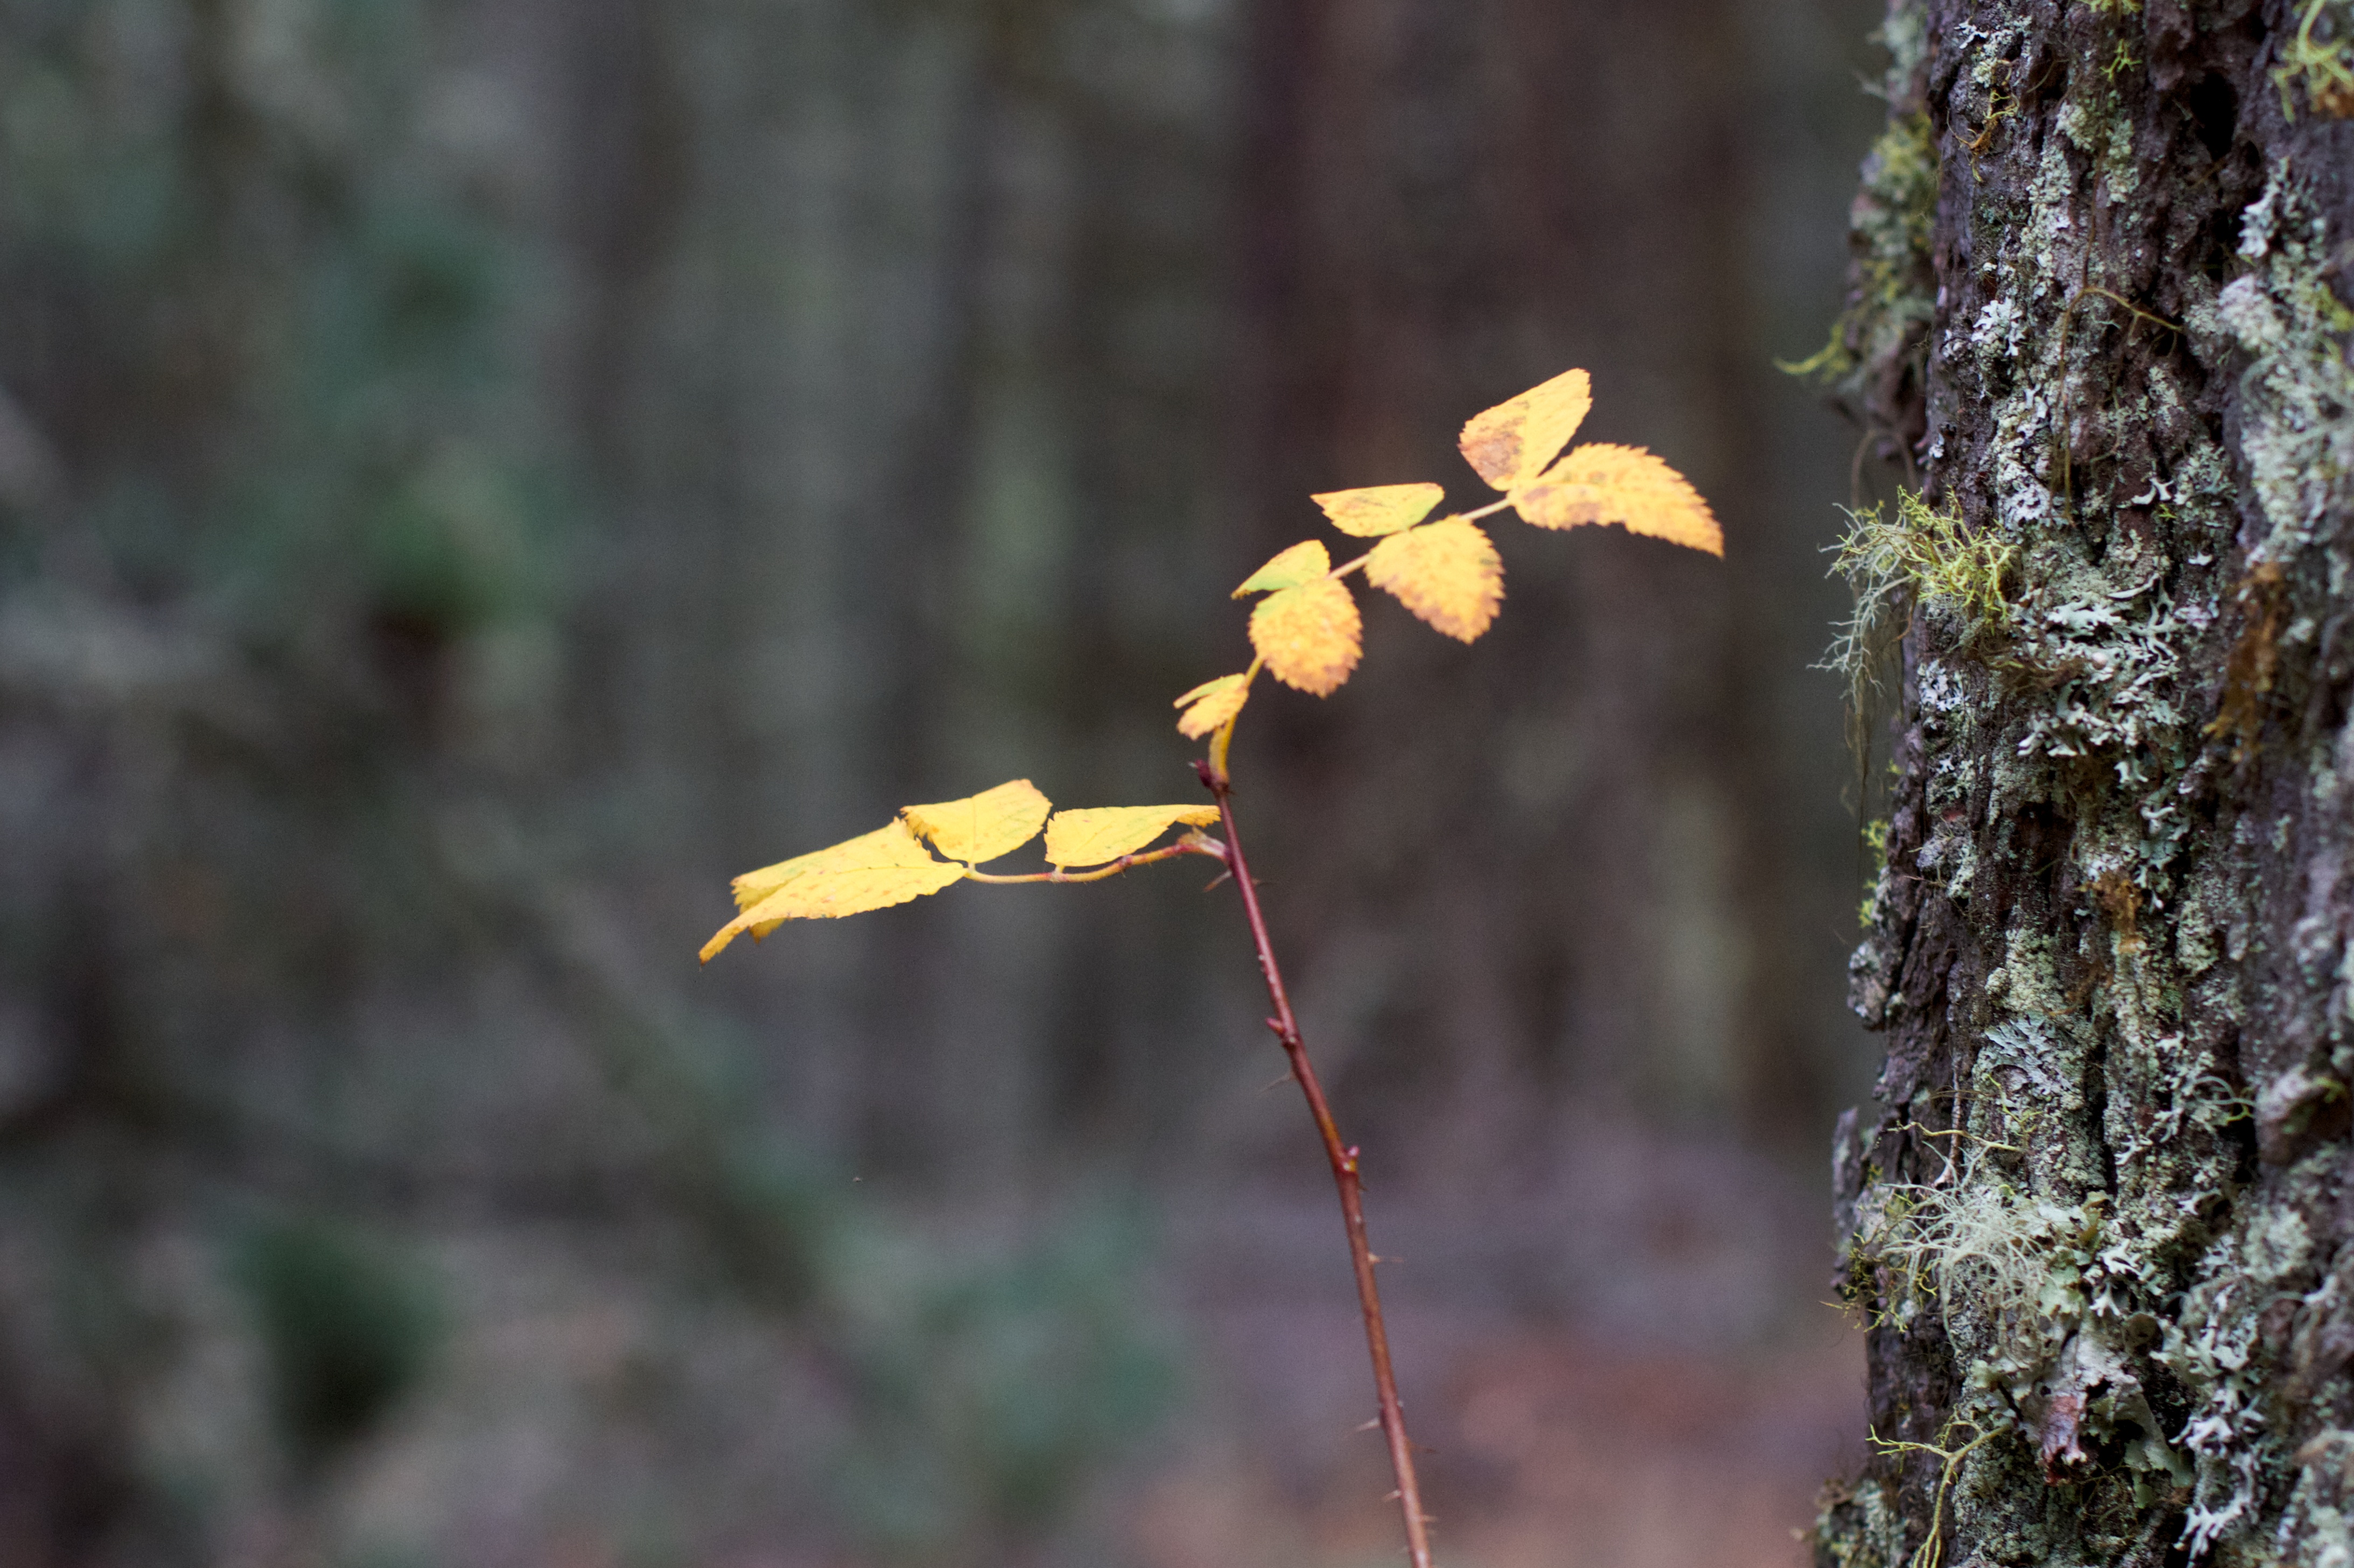
tree, nature, branch, blossom, plant, sunlight, leaf, flower, spring, green, autumn, botany, yellow, flora, season, wildflower, woodland, macro photography, flowering plant, plant stem, land plant